Bari Centrale railway station

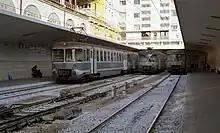
Bari Centrale, 2002

Bari Centrale lies in the middle of the city, at Aldo Moro square ("Piazza Aldo Moro"). It is a large junction station with 16 platforms for passenger service (13 for FS trains, 3 for FSE).